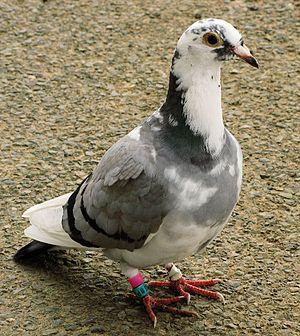
La colombophilie est l'art d'élever et de faire concourir les pigeons voyageurs.
Charles-Louis Havas, né le 5 juillet 1783 à Rouen et mort le 21 mai 1858 à Bougival, est le fondateur de l'Agence Havas en 1835, à l'âge de 52 ans.
La colombophilie militaire est la science de l'utilisation des pigeons voyageurs à des fins militaires.
Le pigeon voyageur est une variété d'oiseaux appartenant à l'espèce Pigeon biset, spécialement sélectionnée pour effectuer des voyages afin d'acheminer des messages.
L’histoire des bourses de valeurs retrace les étapes de l'émergence d'espaces de valorisation des obligations, qui dominent ainsi jusqu'au milieu du XIXᵉ siècle, puis des actions. Auparavant, le financement des armements navals vénitiens et hollandais sous la forme d'actions reste une exception. Les obligations prennent leur essor dès le XVIIIᵉ siècle sur un marché déjà mondialisé, soutenu par les banques centrales et le Trésor public.